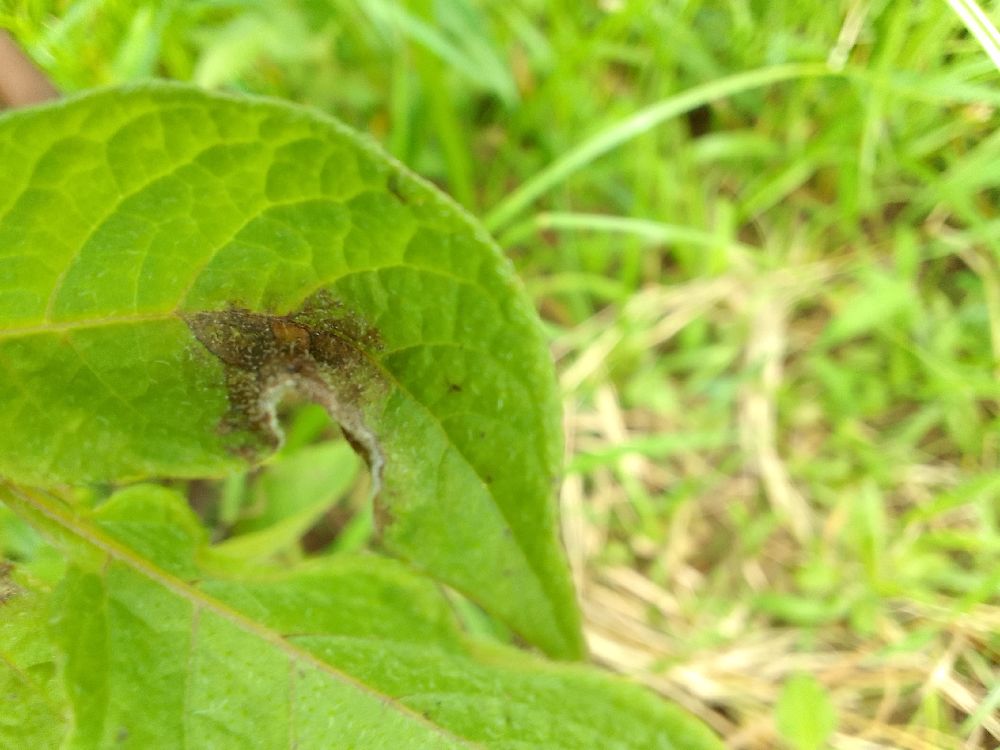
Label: Late blight